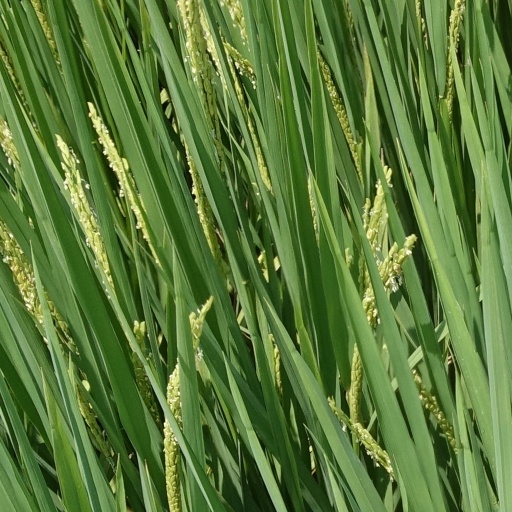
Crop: rice